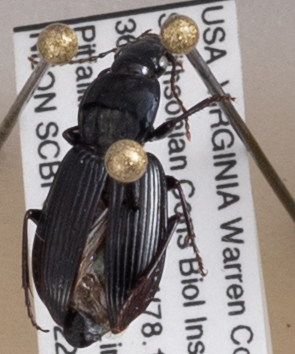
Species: Pterostichus mutus
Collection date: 2022-06-16
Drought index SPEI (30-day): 0.54
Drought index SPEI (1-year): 0.512
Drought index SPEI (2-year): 0.71